Asa Turner

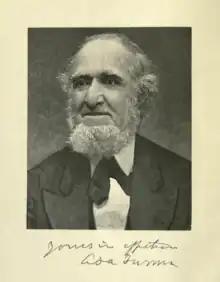
""Yours with affection, Asa Turner""

Turner, son of Asa and Abigail (Baldwin) Turner, and brother of Jonathan Baldwin Turner, was born in Templeton, Mass., June 11, 1799. After being converted, at a mature age, he turned his steps towards Yale College, where he graduated in 1827. Immediately on graduation he entered the Yale Theological Seminary, and there early in 1829 united with others in the formation of the "Illinois Association", the members of which pledged themselves to the cause of religion and education in the young State of Illinois. Turner finished his preparation in 1830, and on September 6 was ordained in New Haven as an evangelist. The week before (August 30), he married Martha, the youngest daughter of Isaac D. Bull, of Hartford, Conn. On November 5, they arrived at Quincy, Illinois, where he organized a Congregational Church a month later. He continued in abundant and successful labors in this vicinity until July, 1838, when he removed to Denmark, Iowa, where he had two months before gathered the first Congregational Church in that Territory, the Denmark Congregational United Church of Christ. He continued his pioneer work in Denmark and its neighborhood with rare energy and wisdom until October, 1869, when, in accordance with his settled intention he retired from active life, at the age of 70. After resigning his pastorate, "Father Turner," as he was familiarly called, moved to Oskaloosa, Iowa, where his remaining years were spent in the home of a married daughter. He died in Oskaloosa, December 12, 1885, in his 87th year.